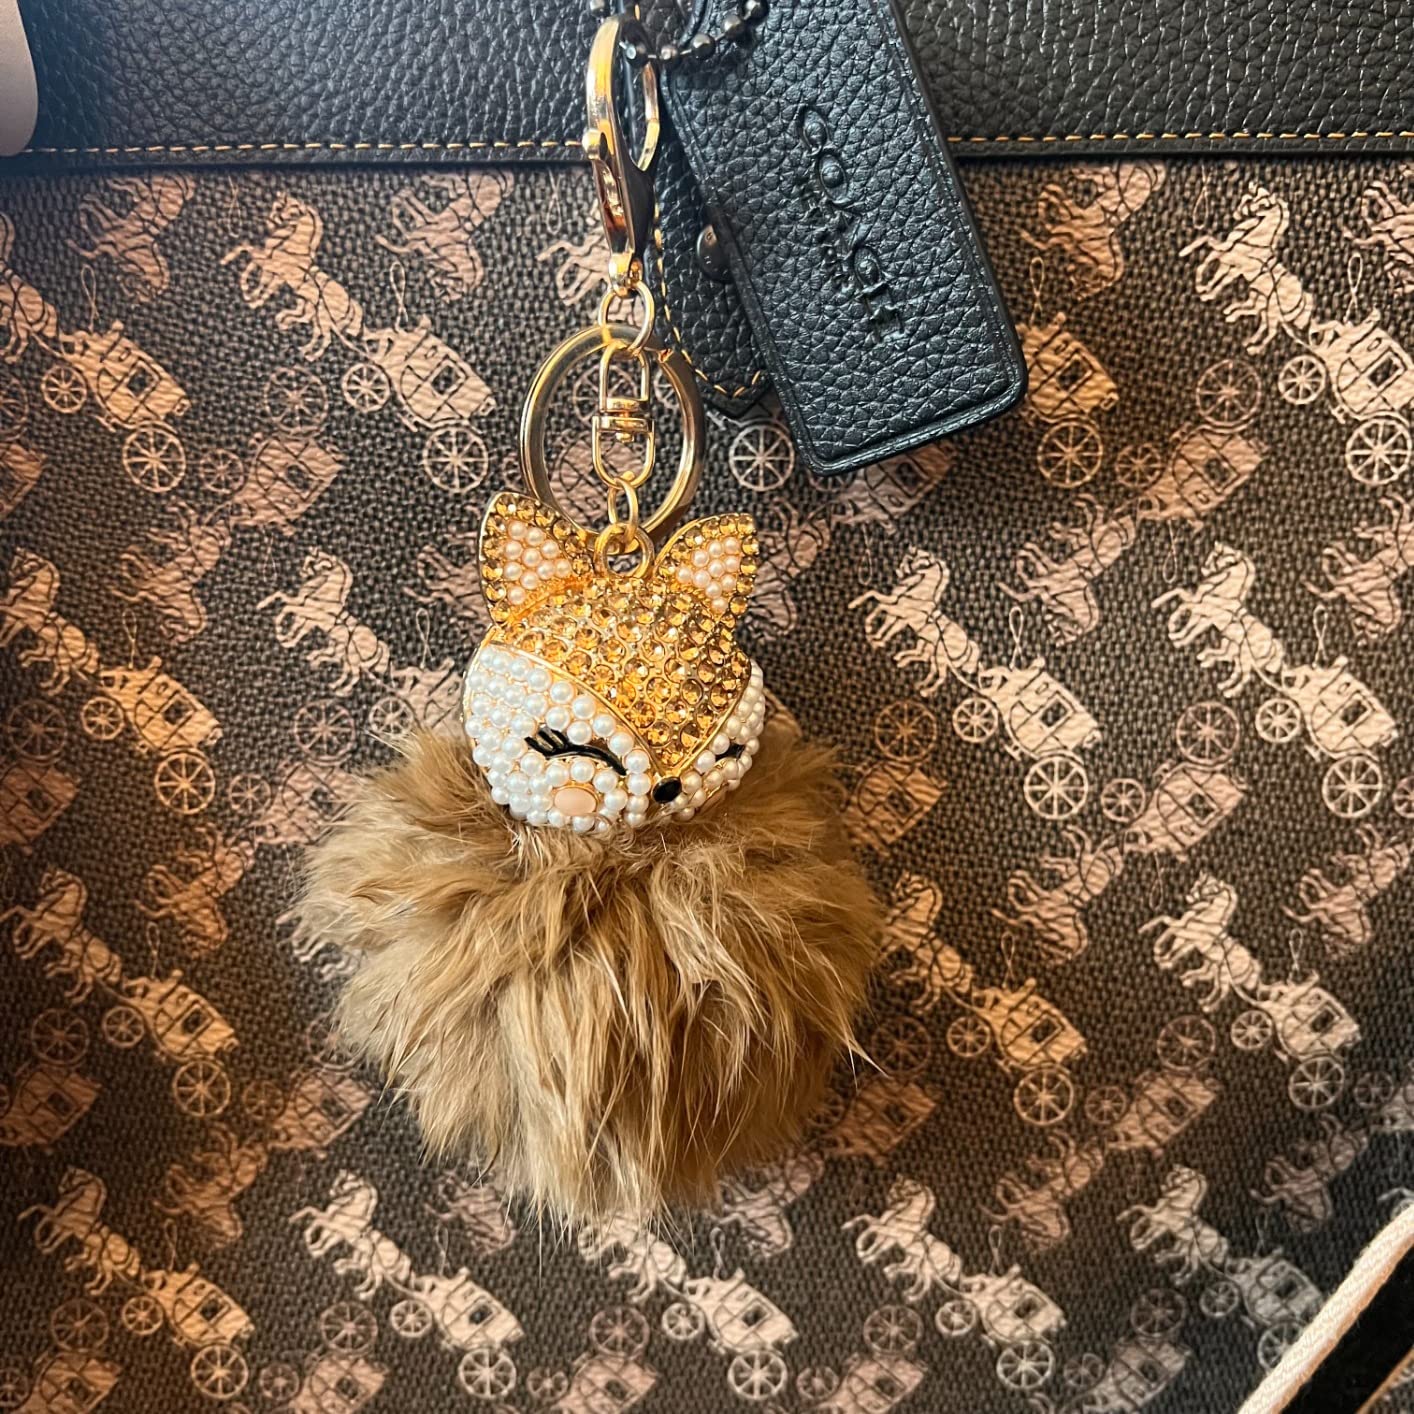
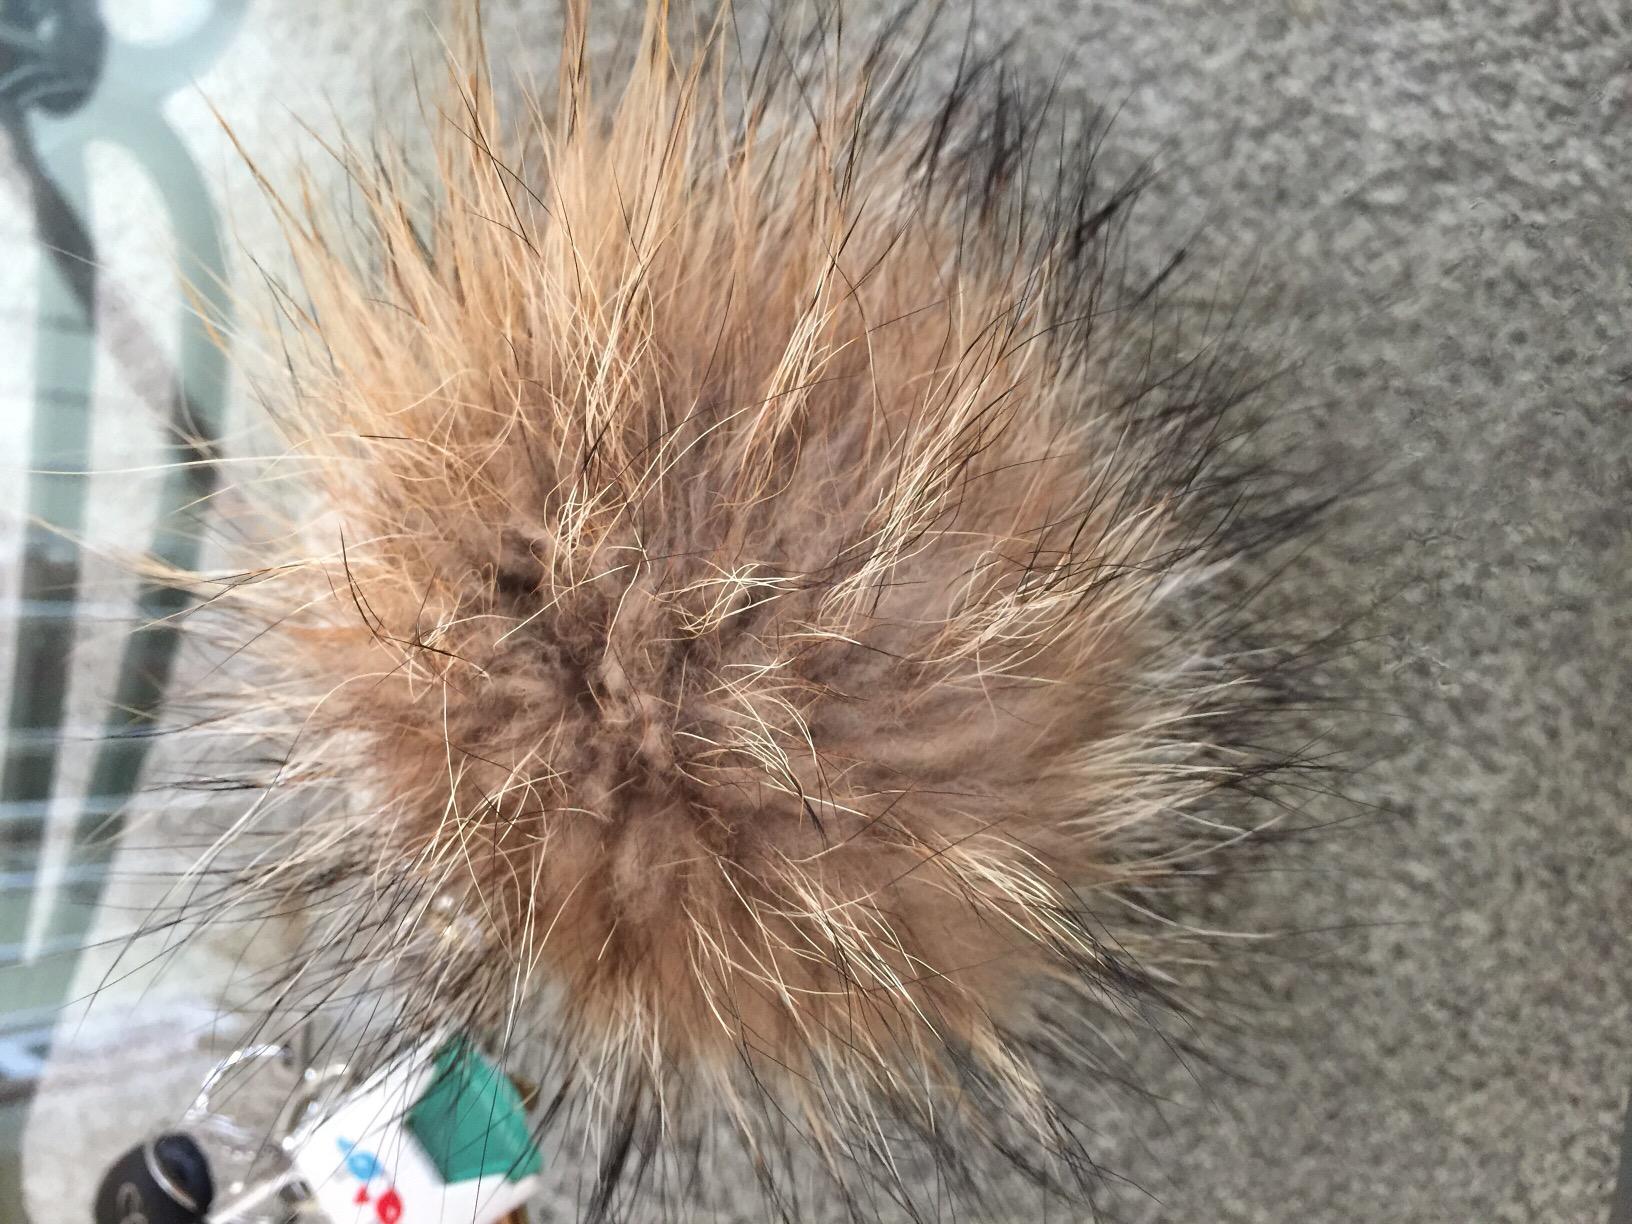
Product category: accessories_keychain
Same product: no